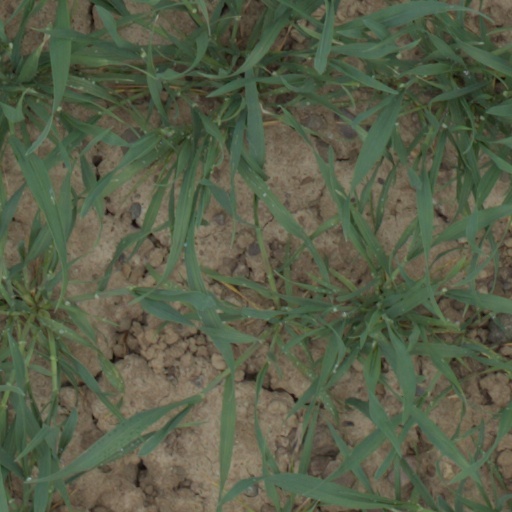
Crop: wheat